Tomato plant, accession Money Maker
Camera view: bottom (45 deg); turntable rotation: 30 degrees
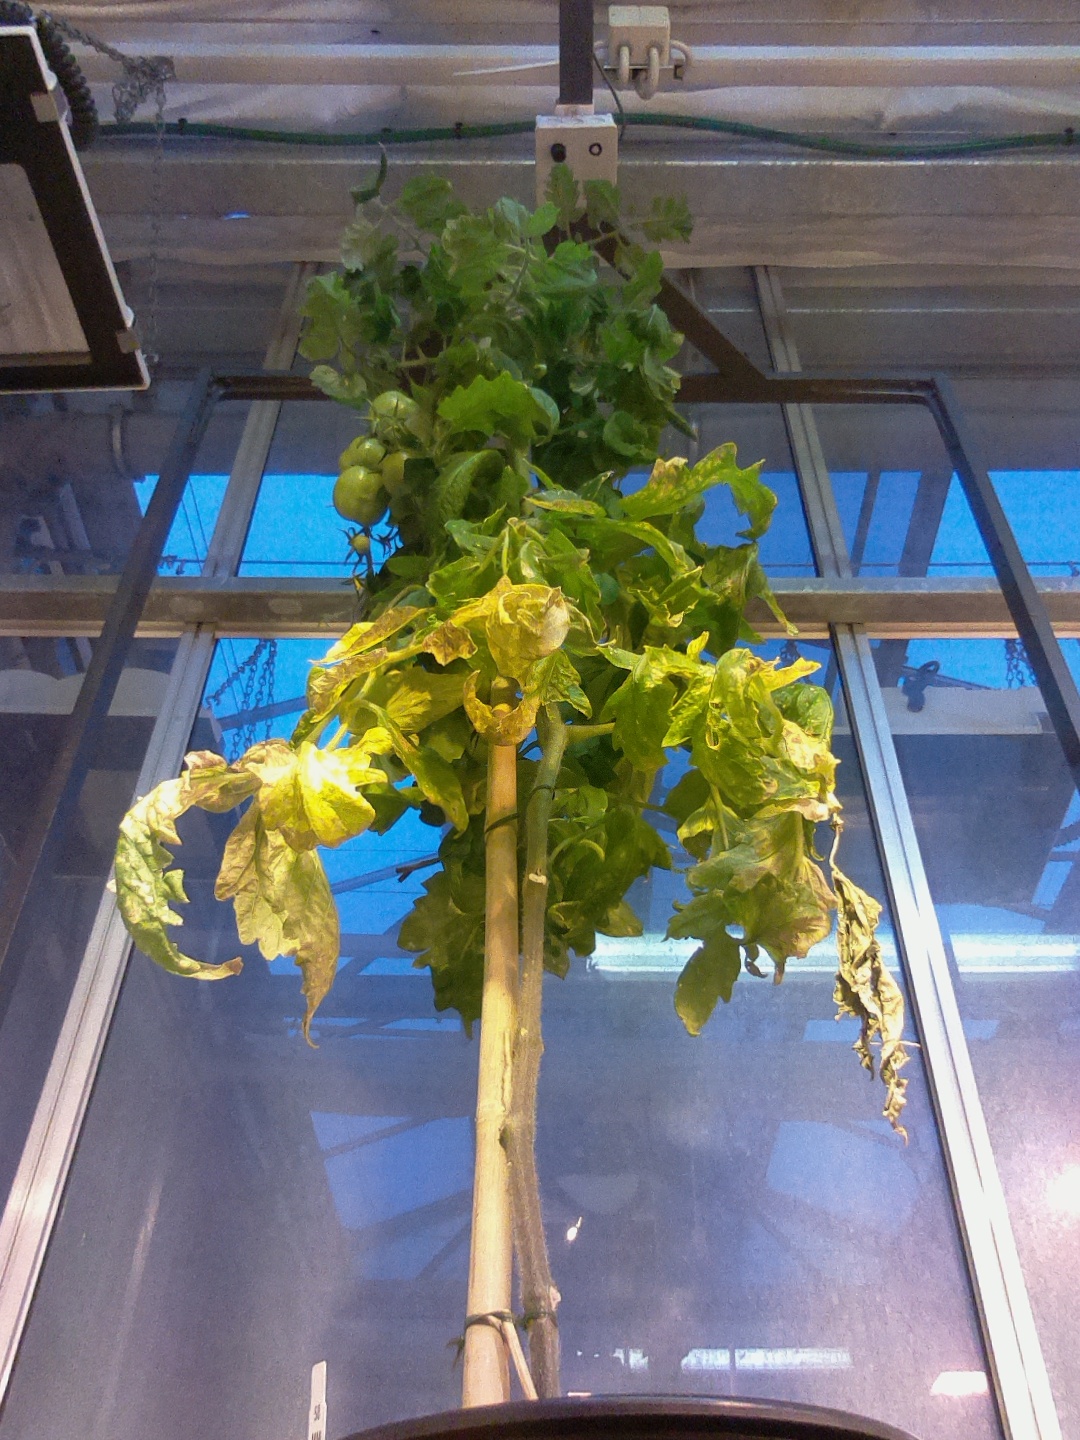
BBCH growth stage 76: 60%-70% of final fruit size